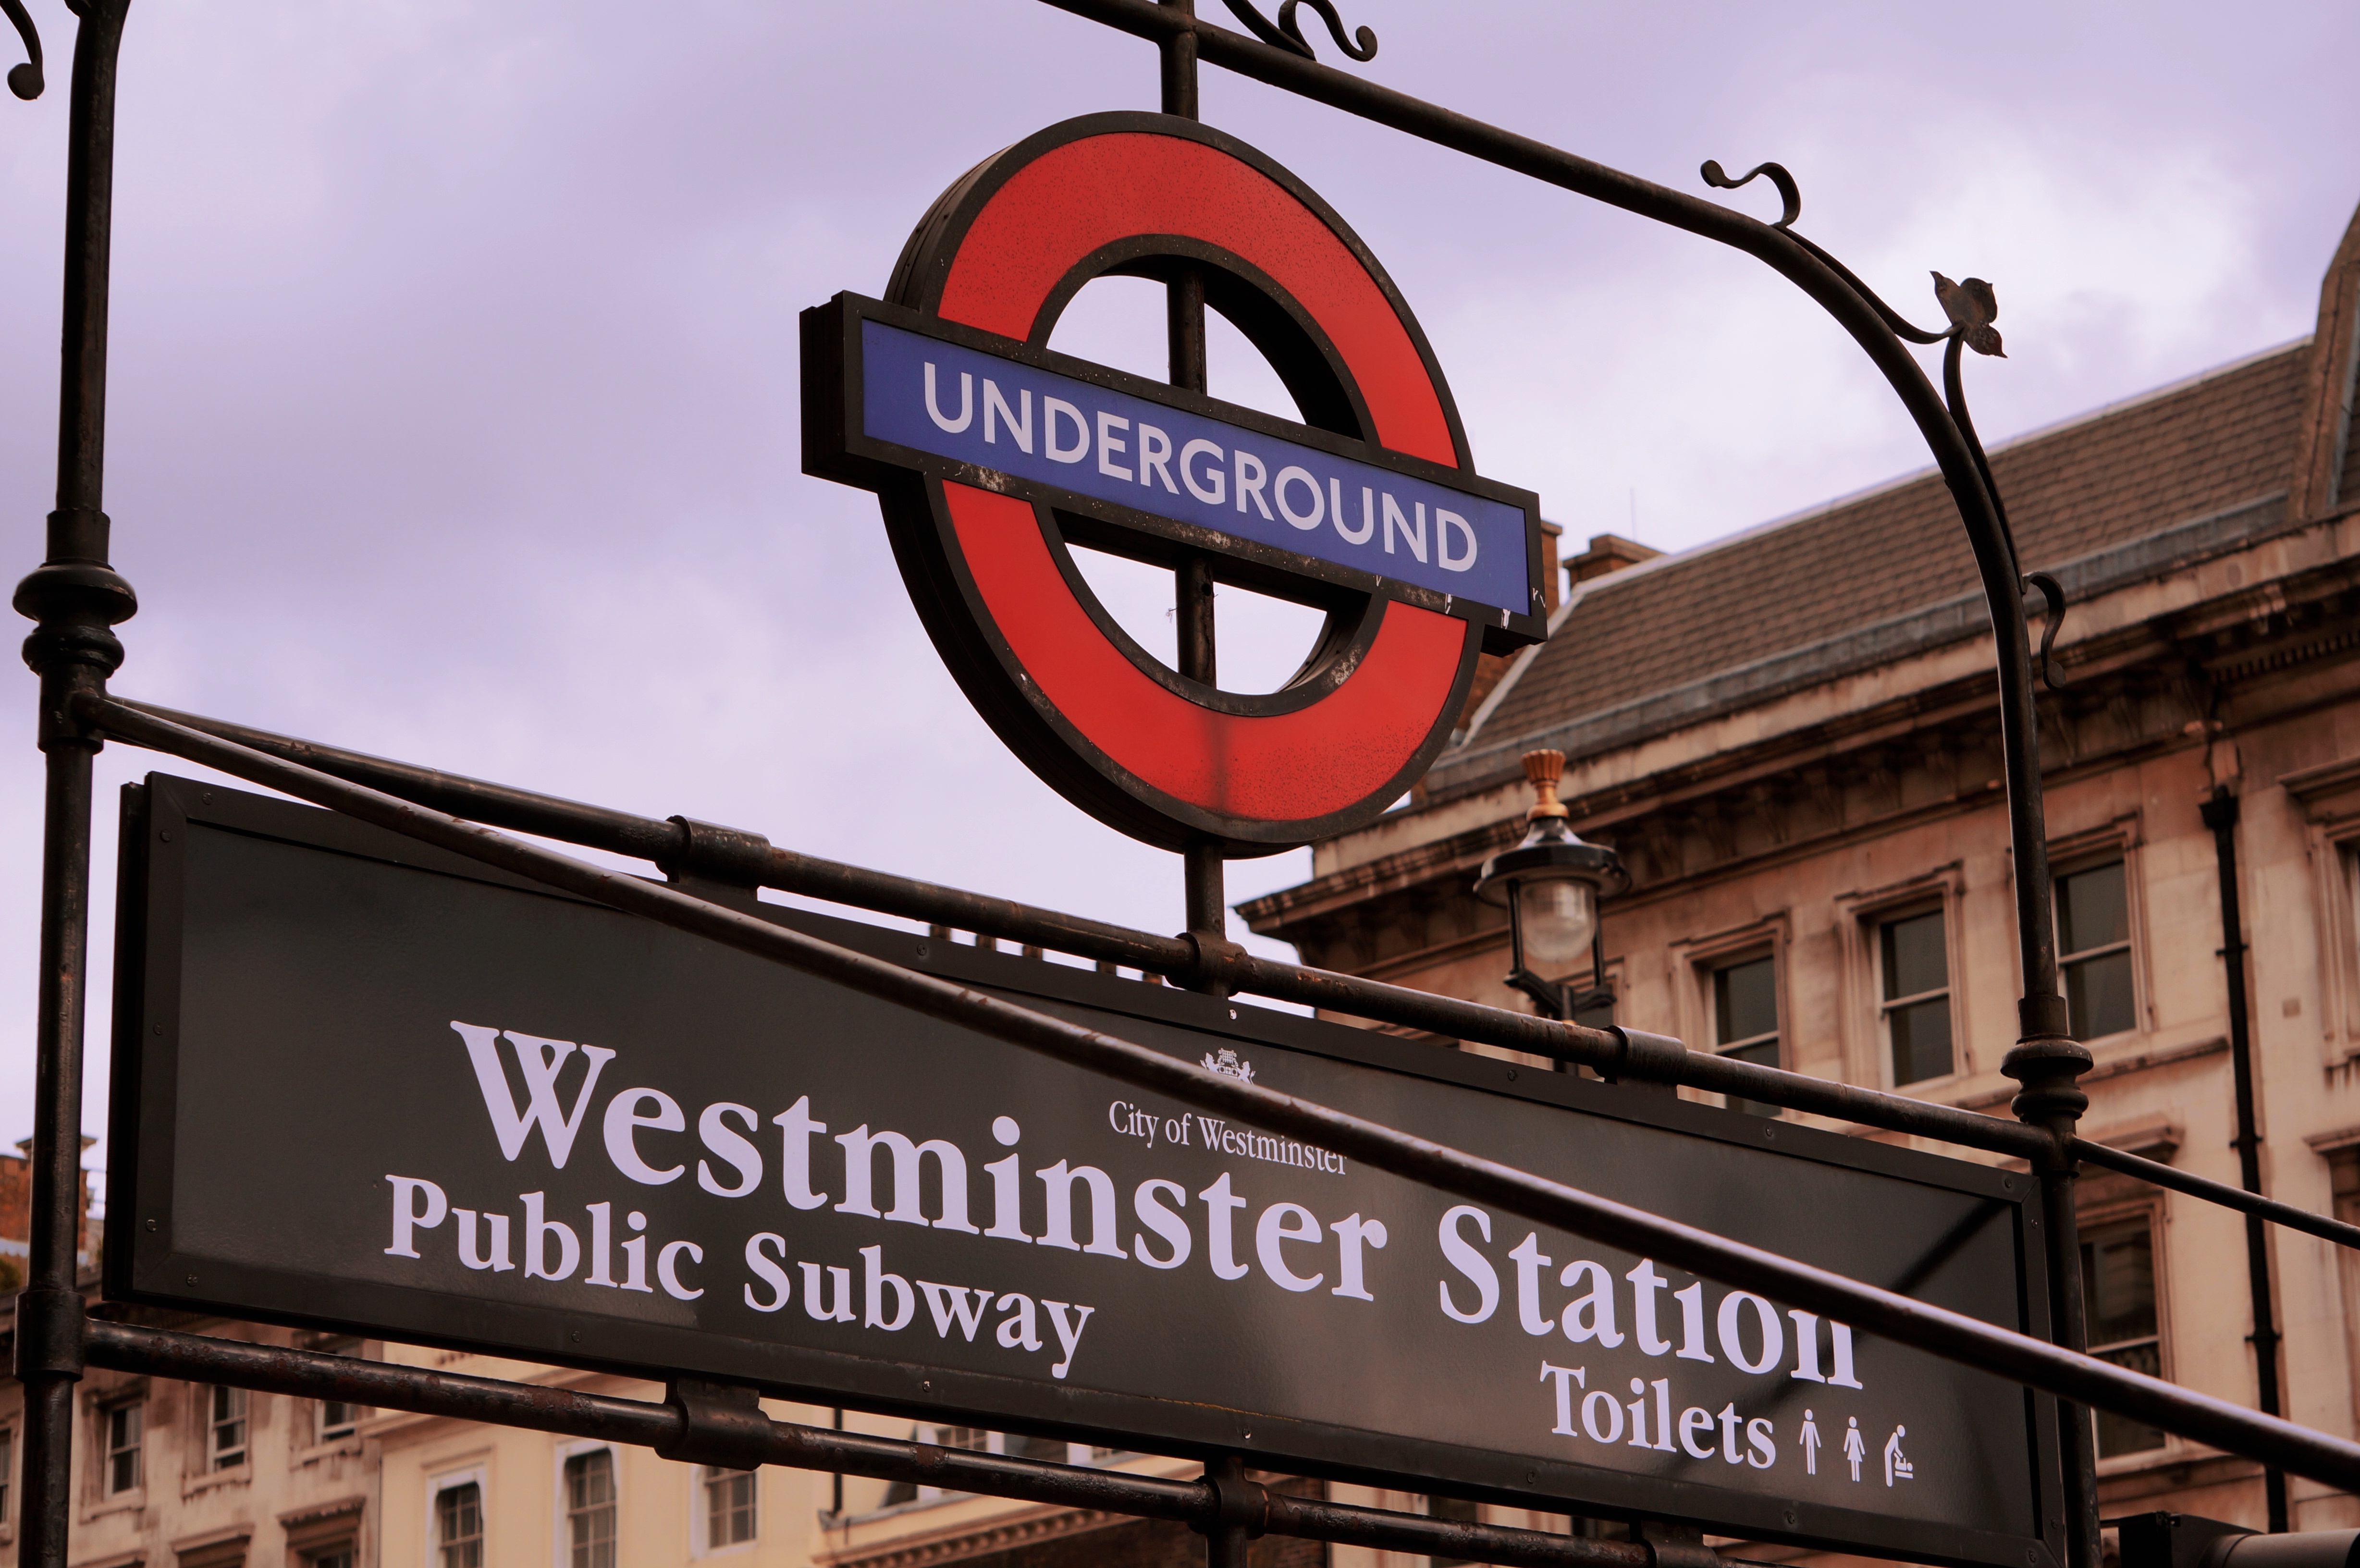
advertising, metro, sign, street sign, signage, england, london, passengers, shield, railway station, united kingdom